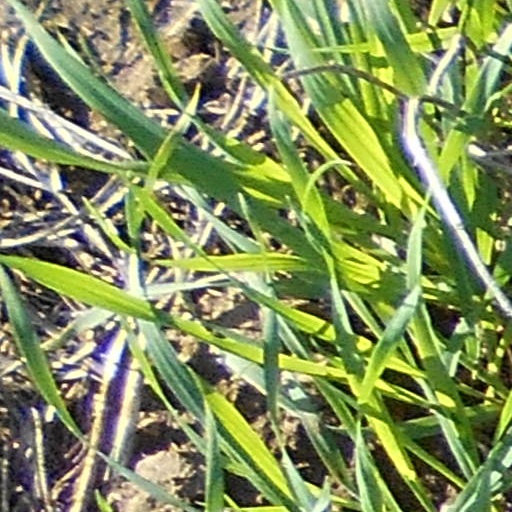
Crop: wheat